Apple Mountain Lake, Virginia

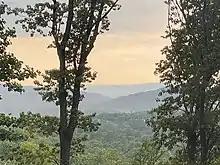
View from Apple Mountain Lake, ©Michael Porterfield

Apple Mountain Lake is a census-designated place in Warren County, Virginia. The population as of the 2010 Census was 1,396, and as of the 2020 Census was up to 1,400.